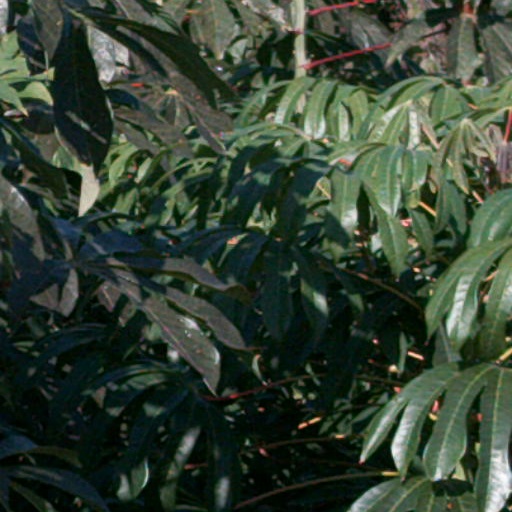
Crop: cassava